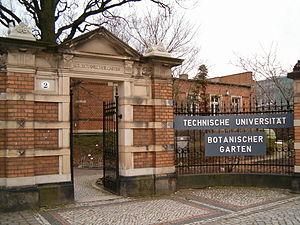
Le jardin botanique de Dresde est un jardin botanique situé en Allemagne, à Dresde, et qui a été fondé en 1820 par Ludwig Reichenbach, sous le nom de jardin botanique royal, mais dont l'espace actuel a été inauguré en 1893. Il dépend depuis 1949 de l'université technique de Dresde et comprend environ dix mille espèces de plantes. Son code d'identification internationale est DR, en tant que membre de la BGCI.